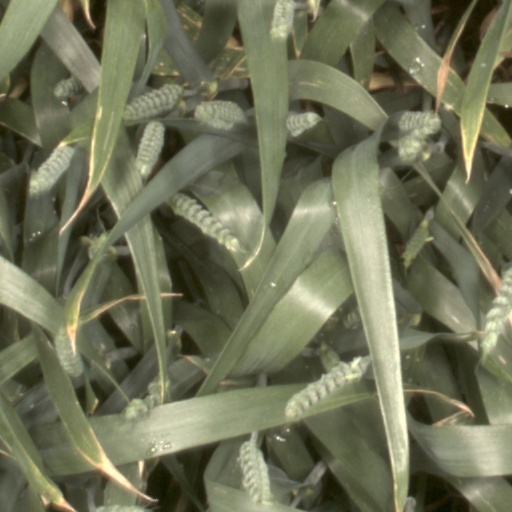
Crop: wheat